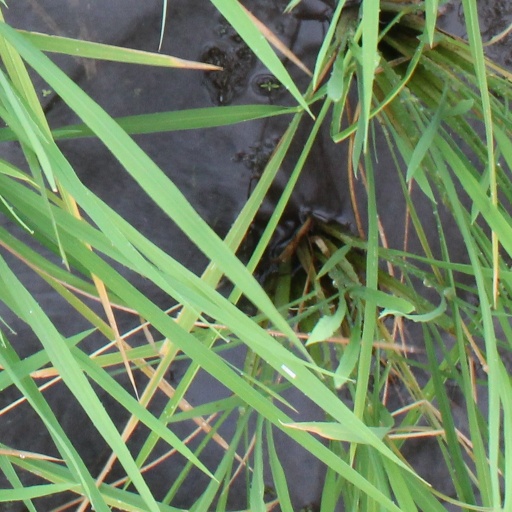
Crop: rice